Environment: real
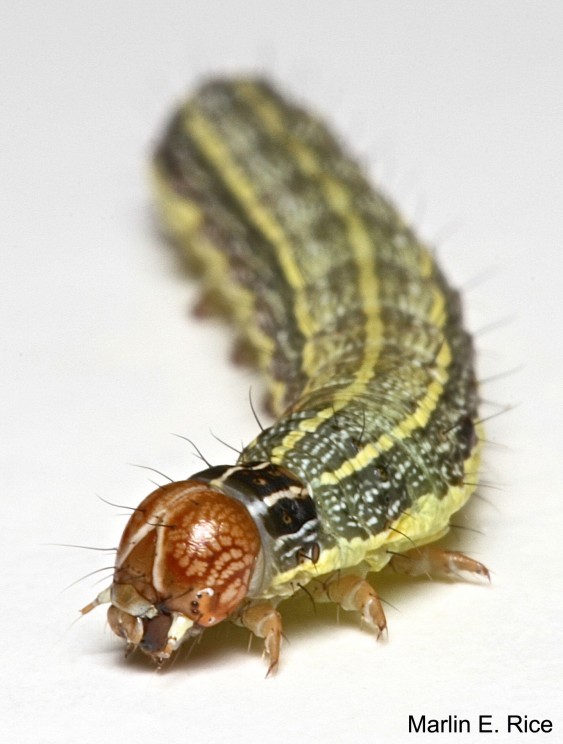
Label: fall_armyworm